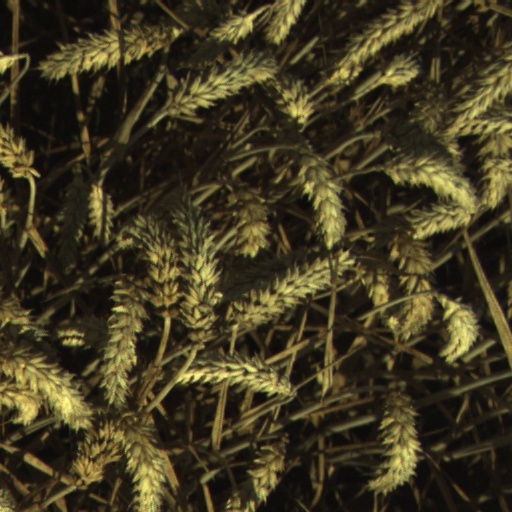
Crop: wheat